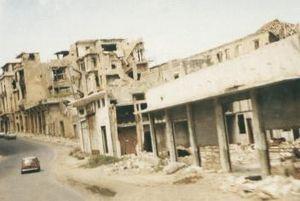
Monte Melkonian, né le 25 novembre 1957 à Visalia en Californie aux États-Unis et mort le 12 juin 1993 à Merzili, au Haut-Karabagh, est un militant politique et chef militaire arménien.
La guerre du Liban, ou guerre civile libanaise, est une guerre civile ponctuée d’interventions étrangères qui s’est déroulée de 1975 à 1990 au Liban en faisant entre 130 000 et 250 000 victimes civiles. Les séquelles de ce conflit se font sentir sur une longue période avec une laborieuse reconstruction, le maintien de milices armées autonomes et des reprises ponctuelles de violences.